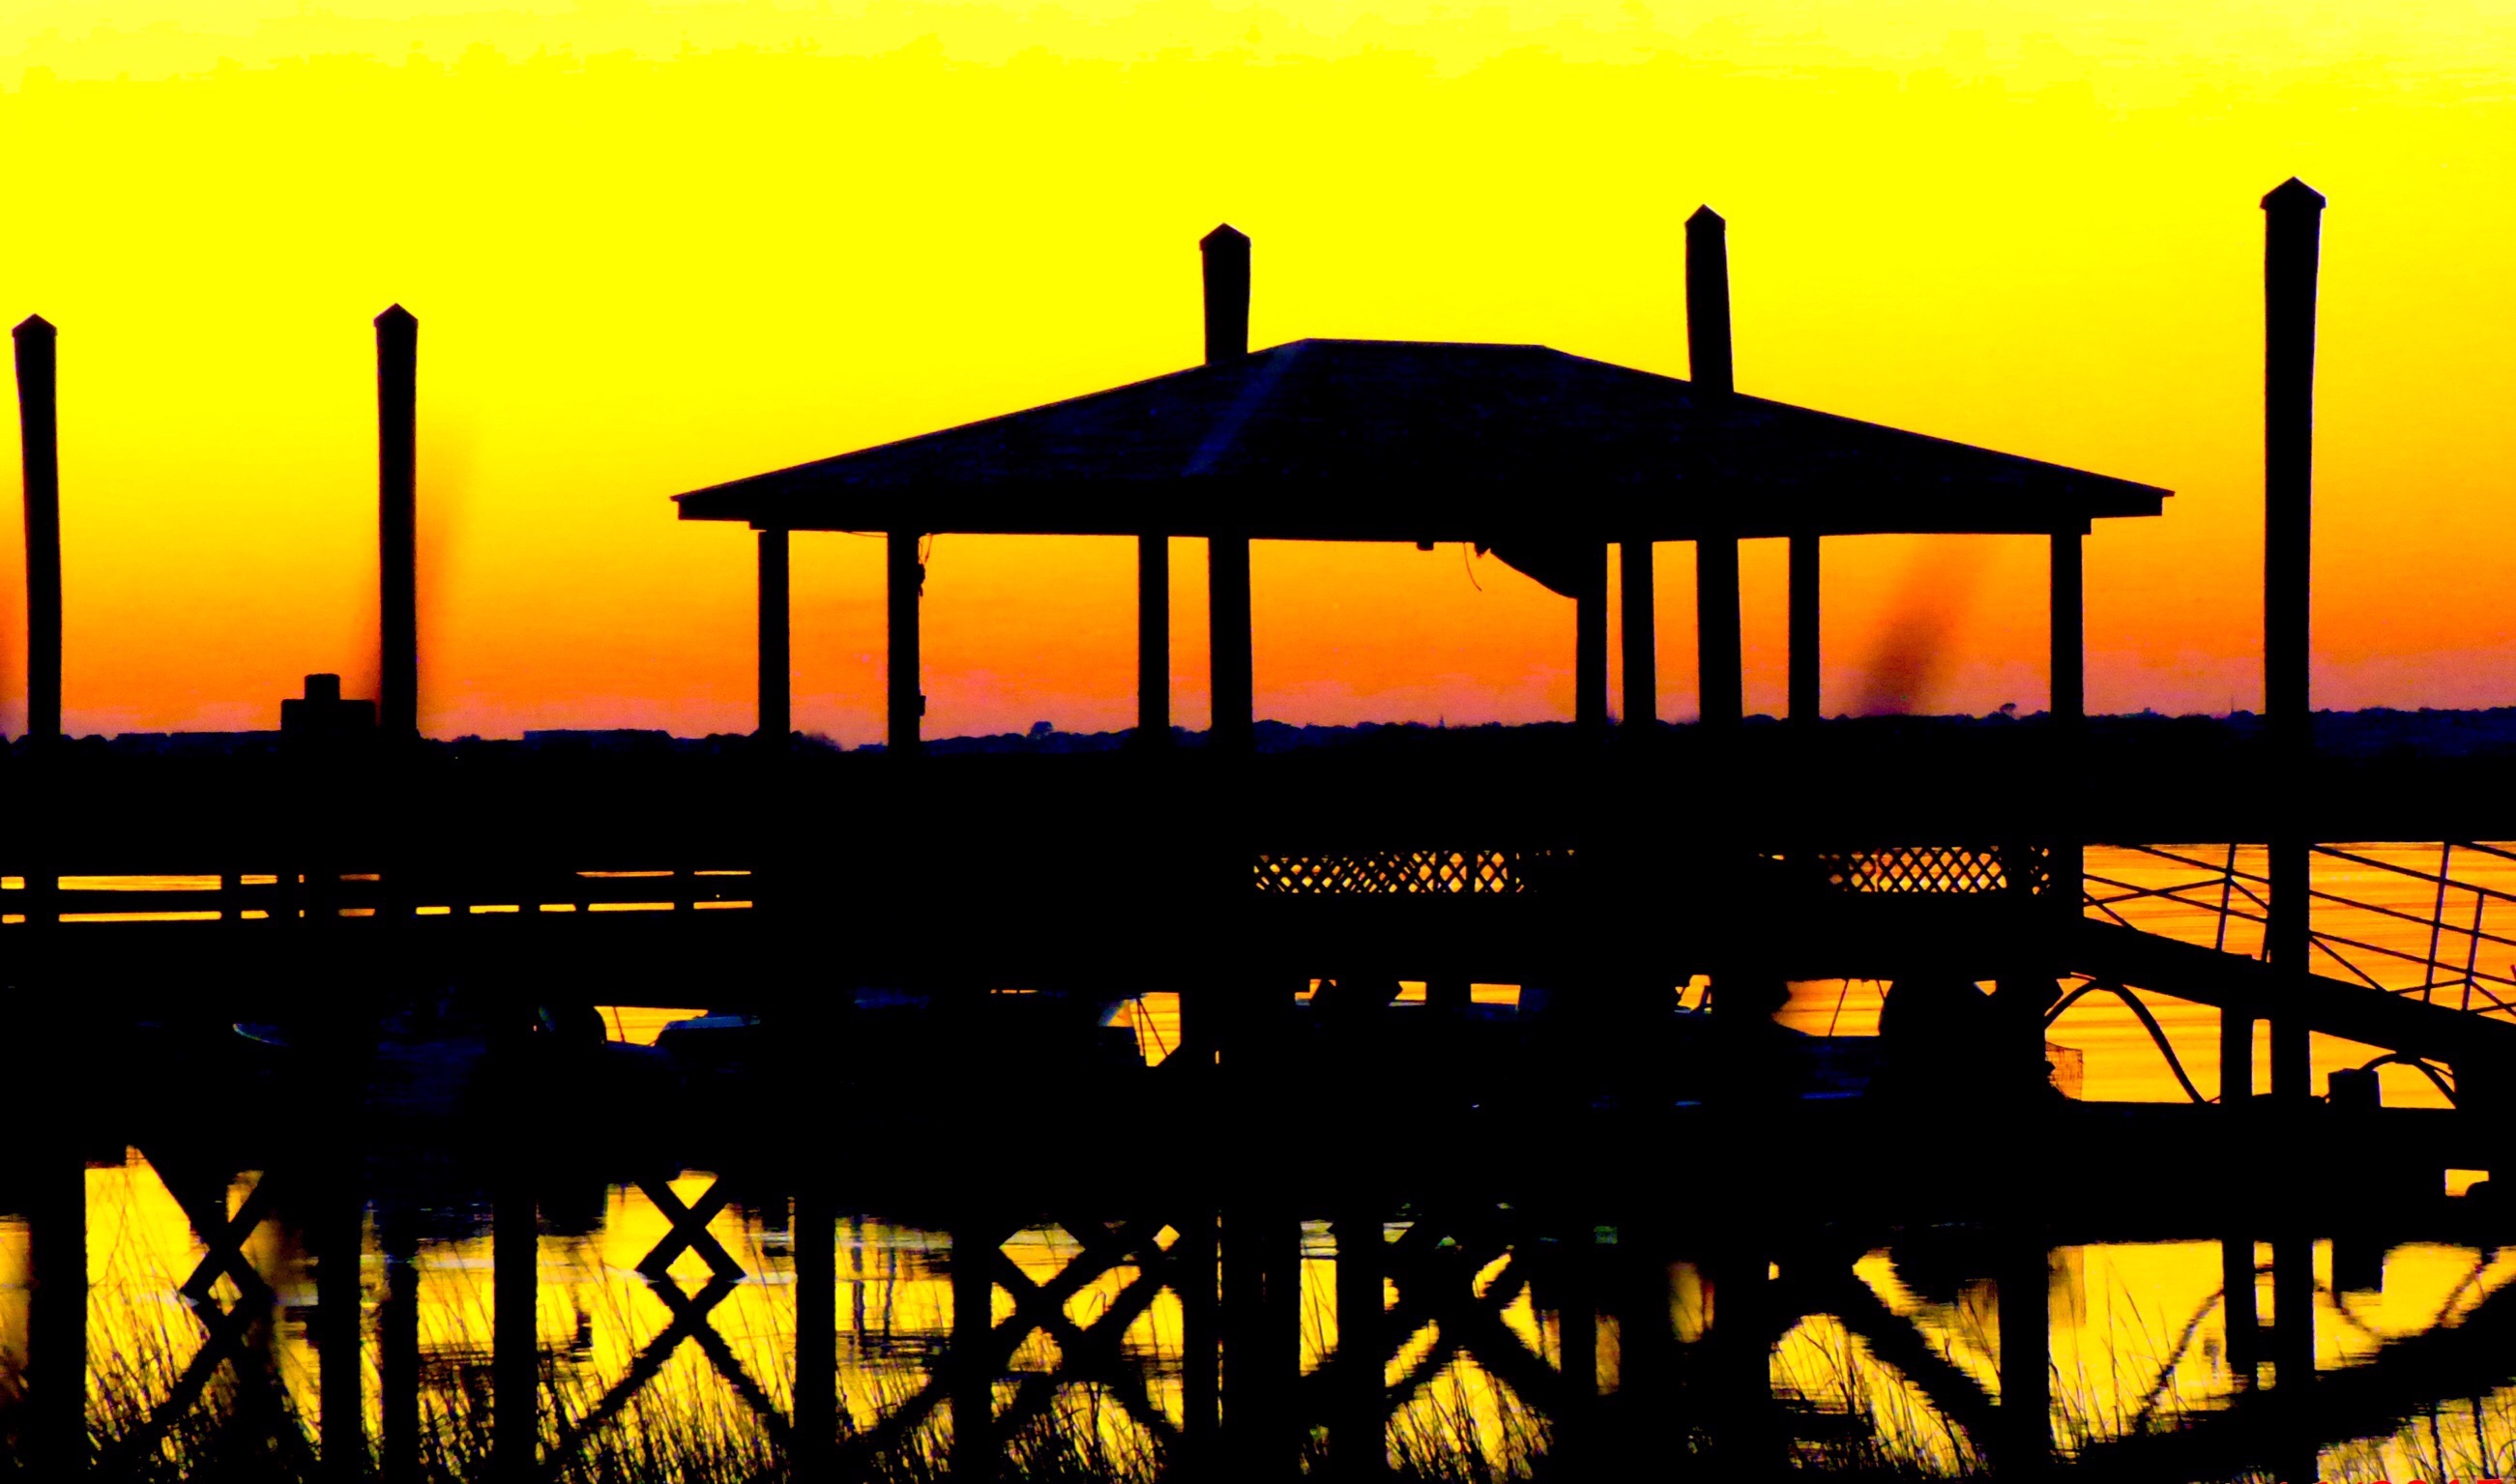
sunset, skyline, dusk, evening, energy, petroleum, oil field